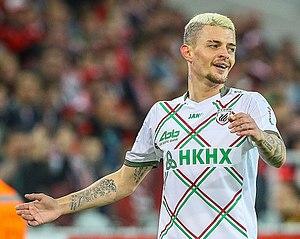
Maxime Lestienne, né le 17 juin 1992 à Mouscron, est un joueur de football belge. Il évolue comme milieu de terrain au Standard de Liège.